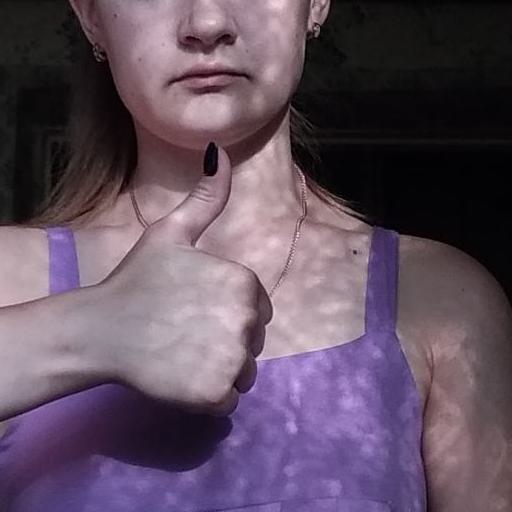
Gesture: like